Fiat

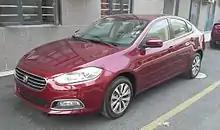
Fiat Viaggio

In 1908, the Fiat Automobile Co. was established in the United States with a factory in Poughkeepsie, N.Y., began producing Fiats a year later, like the Fiat 60 HP and the Fiat 16-20 HP. These were luxury cars. The New Jersey factory was closed after the U.S. entered World War I in 1917.